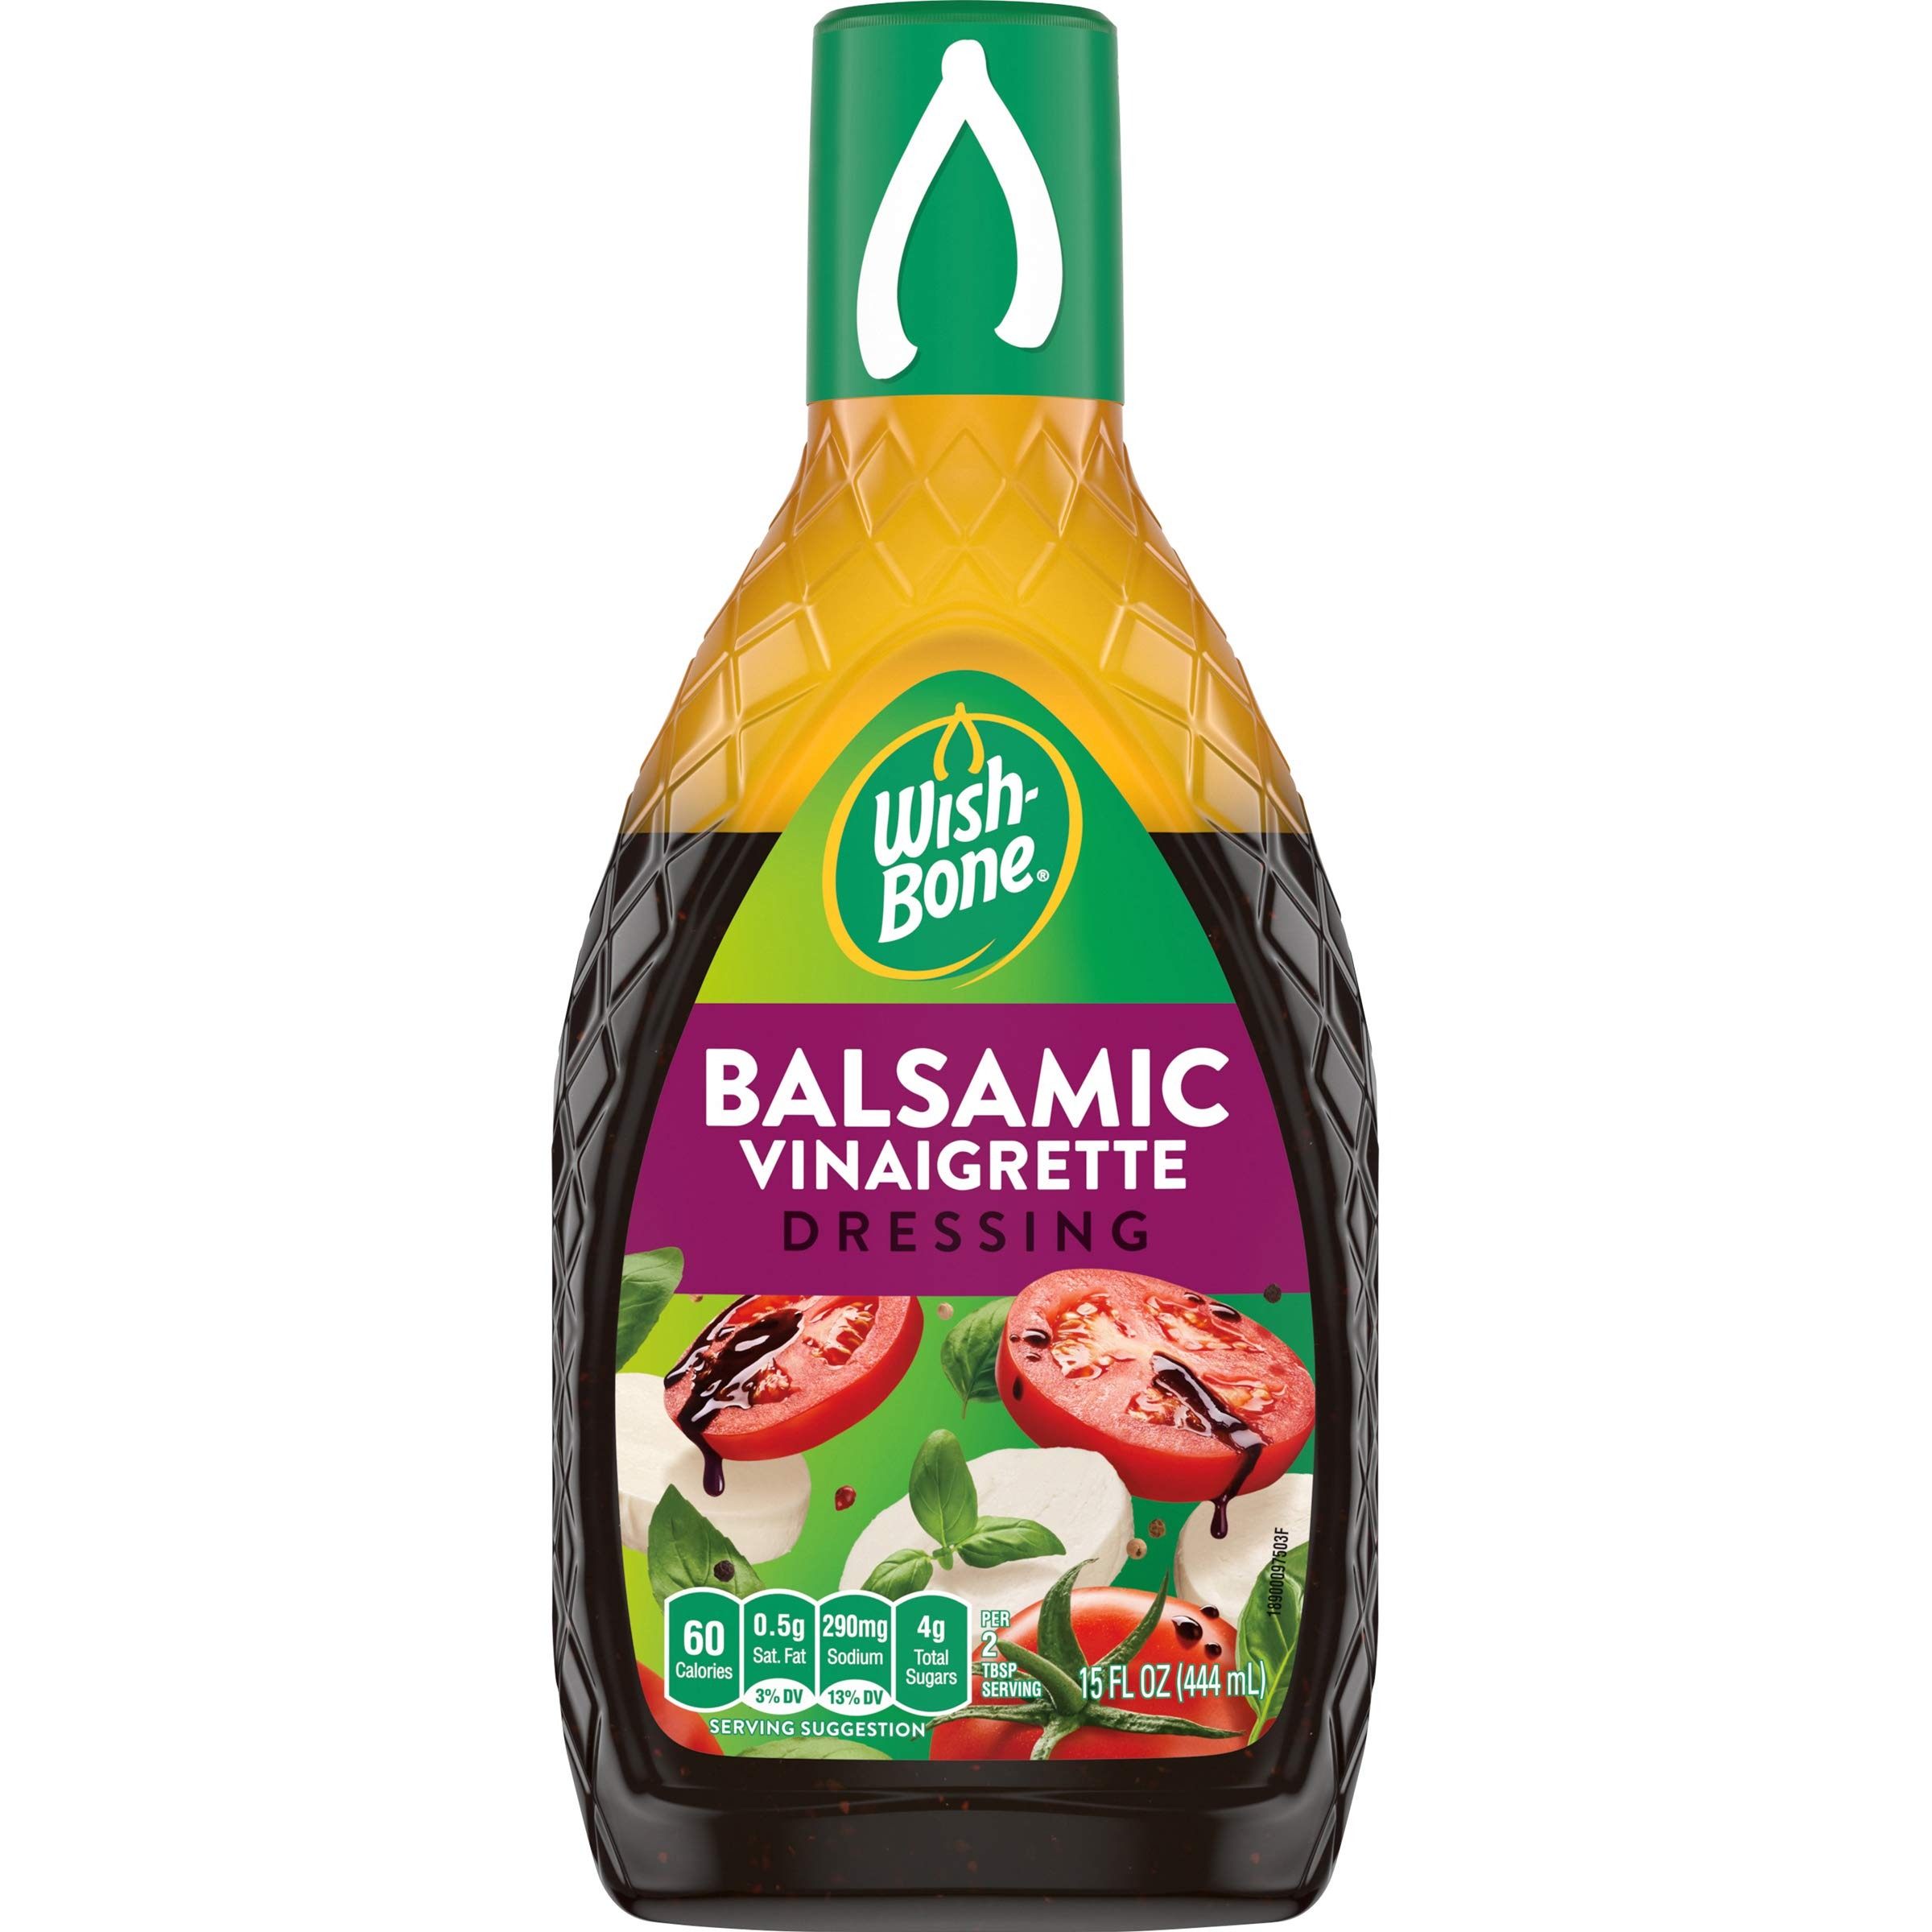
Item Name: Wish-Bone Balsamic Vinaigrette Dressing, 15 FL OZ
Bullet Point 1: One 15 fluid ounce bottle of Wish-Bone balsamic vinaigrette dressing
Bullet Point 2: Adds perfectly balanced flavor to your favorite recipes
Bullet Point 3: Made with balsamic vinegar, a robust blend of herbs and cracked pepper, and extra virgin olive oil
Bullet Point 4: Salad dressing vinaigrette contains no high fructose corn syrup and no artificial flavors
Bullet Point 5: Balsamic dressing adds rich flavor to salads and marinades
Value: 15.0
Unit: Fl Oz

Price: 2.99